Albert Lewis (producer)

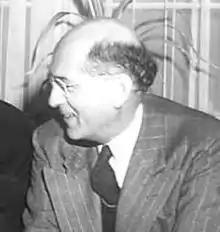
Lewis on the set of "The Show-Off" in 1946

Albert E. Lewis (15 March 1884 – 5 April 1978) was a Polish-born Broadway and film producer. His family emigrated to the Lower East Side of Manhattan, New York when he was a boy. He became a vaudeville comedian, then started a partnership producing one-act plays for vaudeville. Around 1930 he moved to Hollywood and worked as a film producer with Paramount, RKO, and MGM until after World War II.